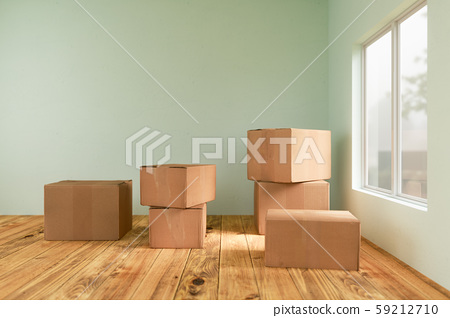
Label: cardboard